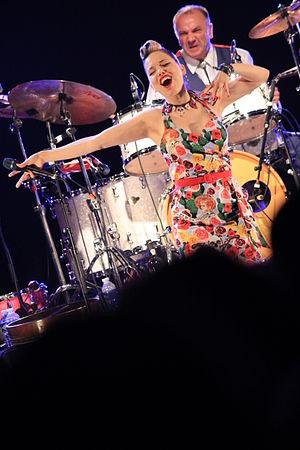
Imelda May pendant un concert lors du festival interceltique de Lorient 2013